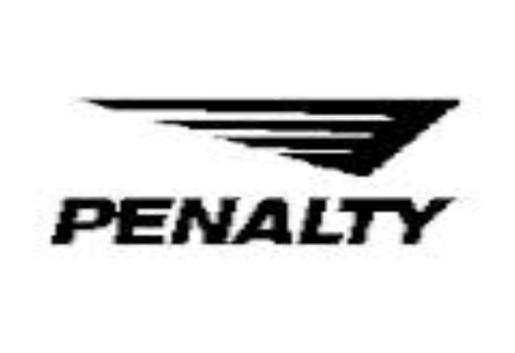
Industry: Clothes